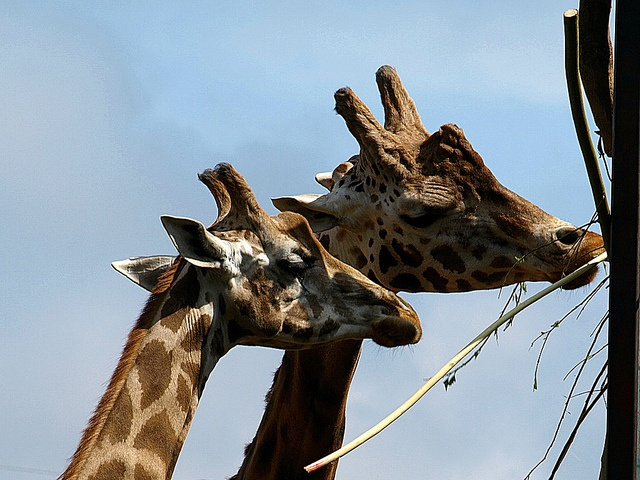
Two giraffe standing next to each other near a tree.
Two giraffes look at a plant of some kind.
two spotted giraffes eating from a tall tree
Two giraffes graze on some tall plant feeder.
This is a picture of giraffes  in  a wildlife park.